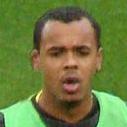
Age: 20